Hein Boele

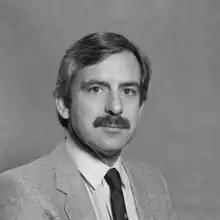
Hein Boele in 1981

Hendrik Evert "Hein" Wigand Boele (born 24 November 1939 in Zwolle, Overijssel) is a Dutch voice actor.